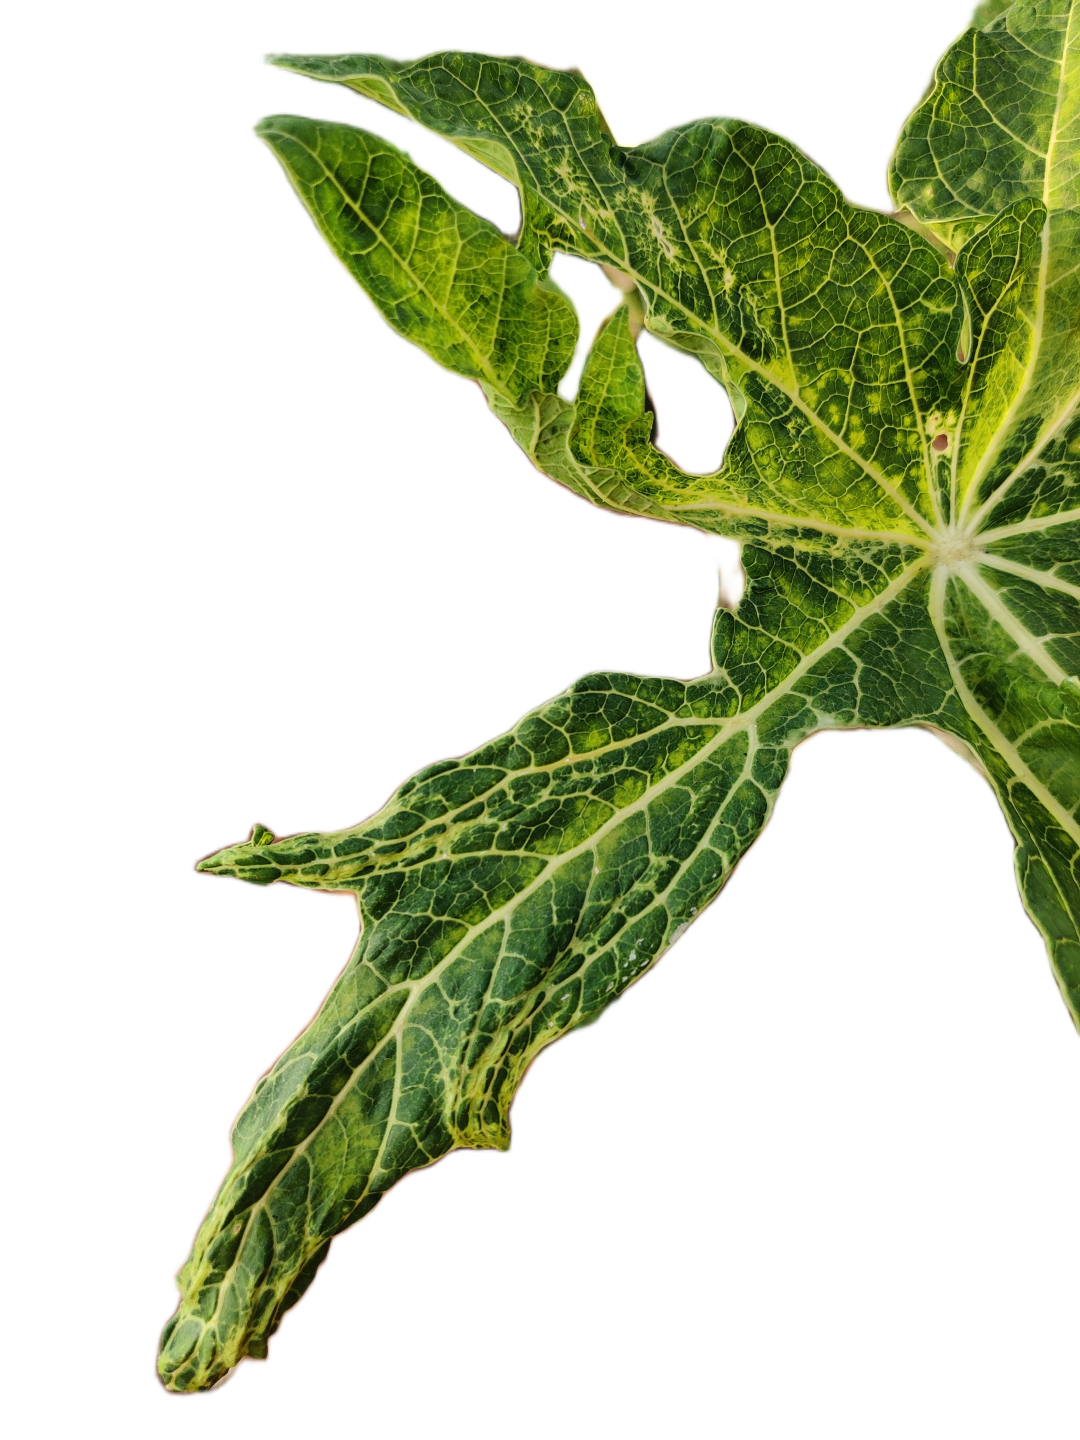
Crop: Papaya
Label: Curled_Yellow_Spot